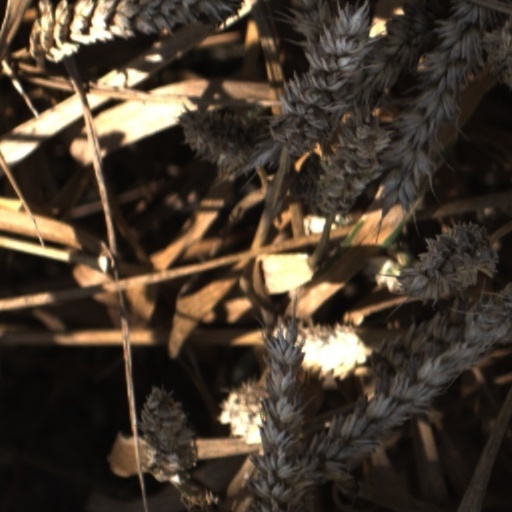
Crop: wheat